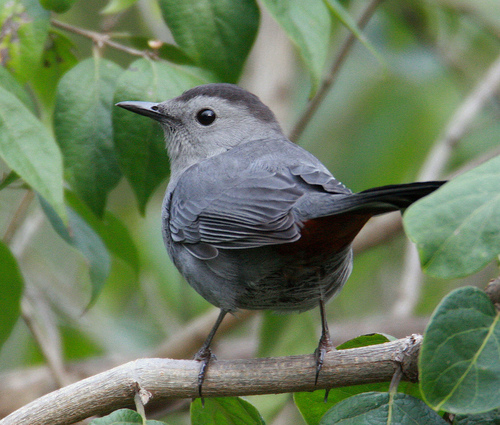
a small bird with a grey head and black nape, with grey and black covering the rest of its body, and the bill is short and pointeda small, light gray bird, with dark gray wings and dark gray crown.
a tiny plump black all black bird with little tarsus'.
a small round looking gray bird with short tail and beak.
this bird has a dark gray crown and a long narrow bill.
this bird is all black and has a long, pointy beak.
this bird is all black and has a long, pointy beak.
this dark colored bird has a short pointed beak with black eyes.
this bird has wings that are black and has a grey bill
this is a small light gray bird with a dark gray crown and black on the tip of it's tail.
Species: Gray Catbird